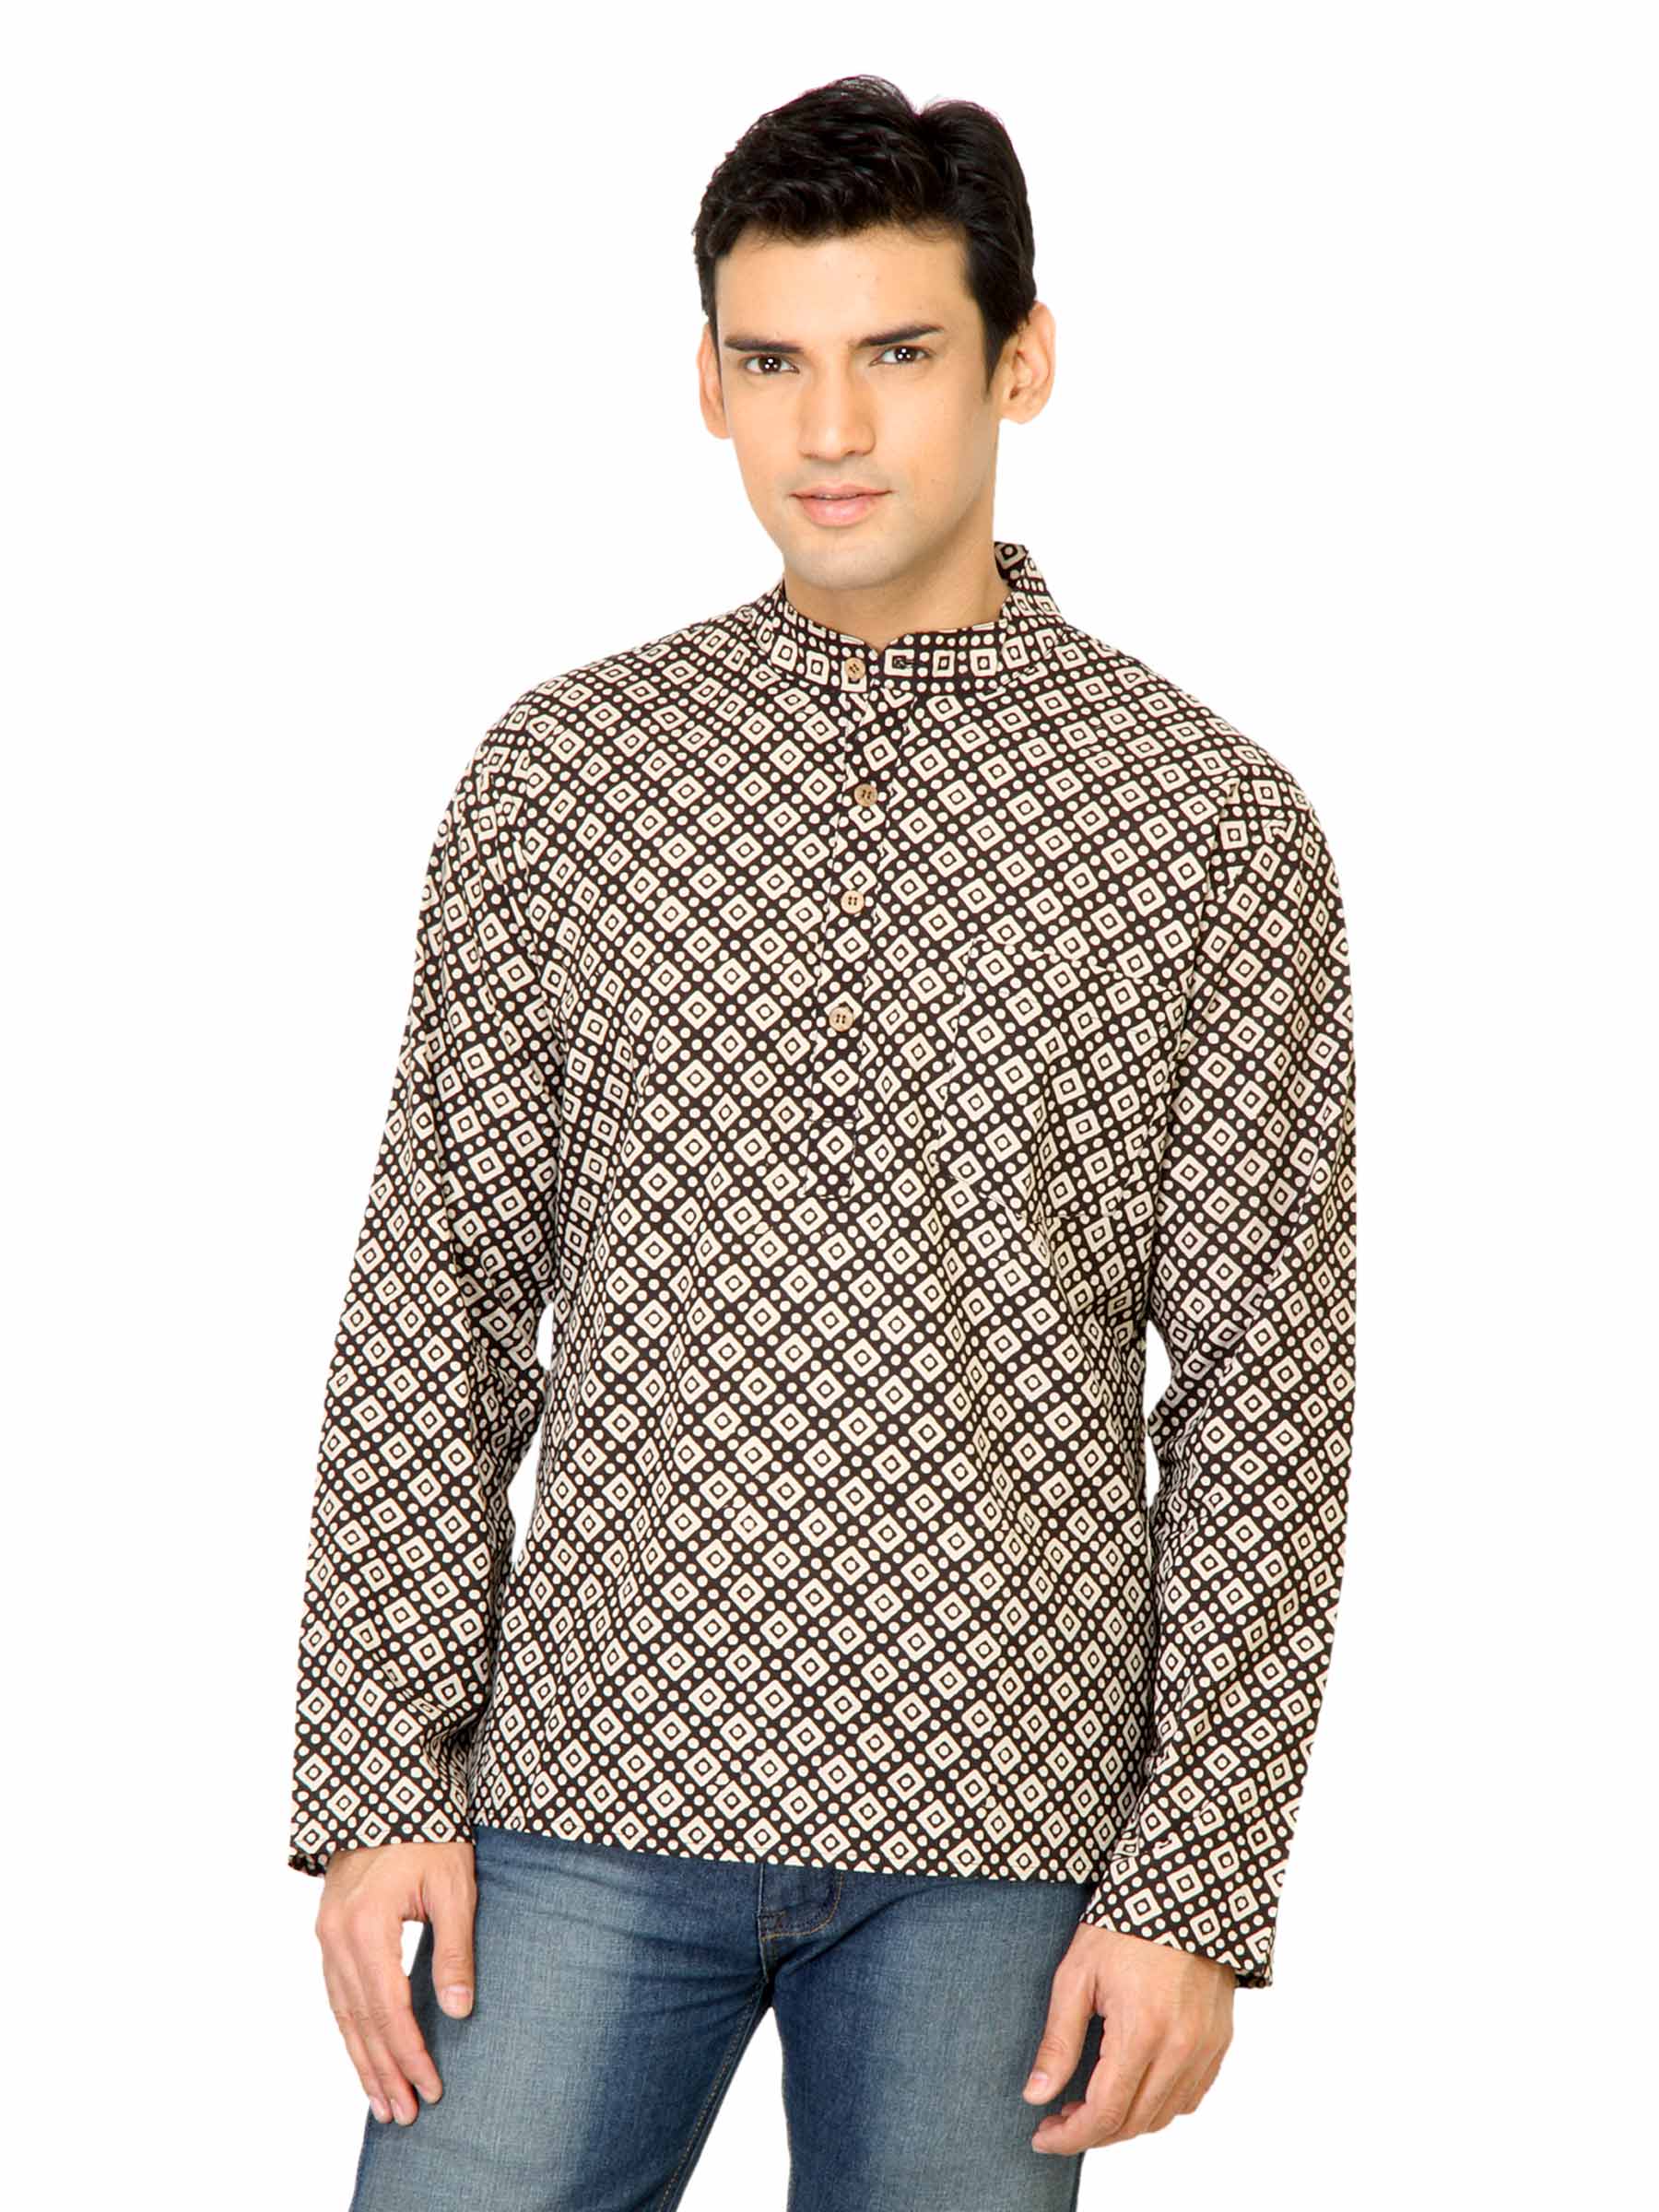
Mother Earth Men Printed Beige Kurta
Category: Apparel / Topwear / Kurtas
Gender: Men
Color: Beige
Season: Summer 2011
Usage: Ethnic